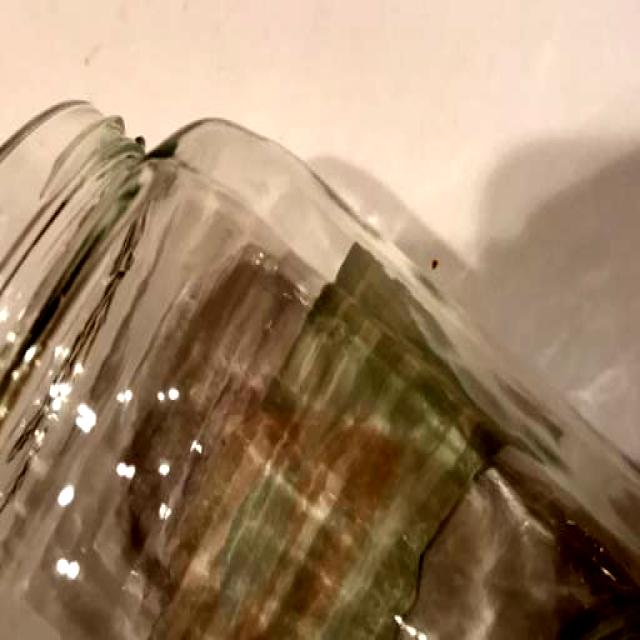
Label: Glass